Nikon

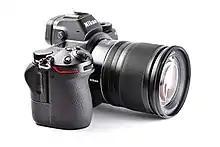
Nikon Z 6 with a Nikkor Z 24-70/4S

Nikon's raw image format is "NEF", for Nikon Electronic File. The "DSCN" prefix for image files stands for "Digital Still Camera – Nikon."